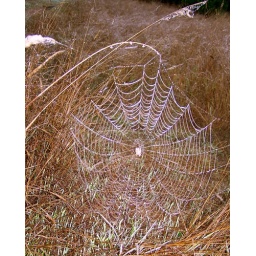
Under a big old sky | Out in a field of green